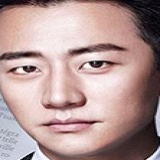
diễn viên Hoàng Hiên